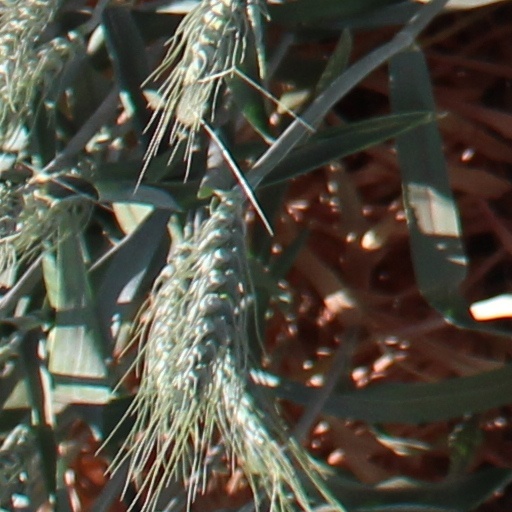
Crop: wheat